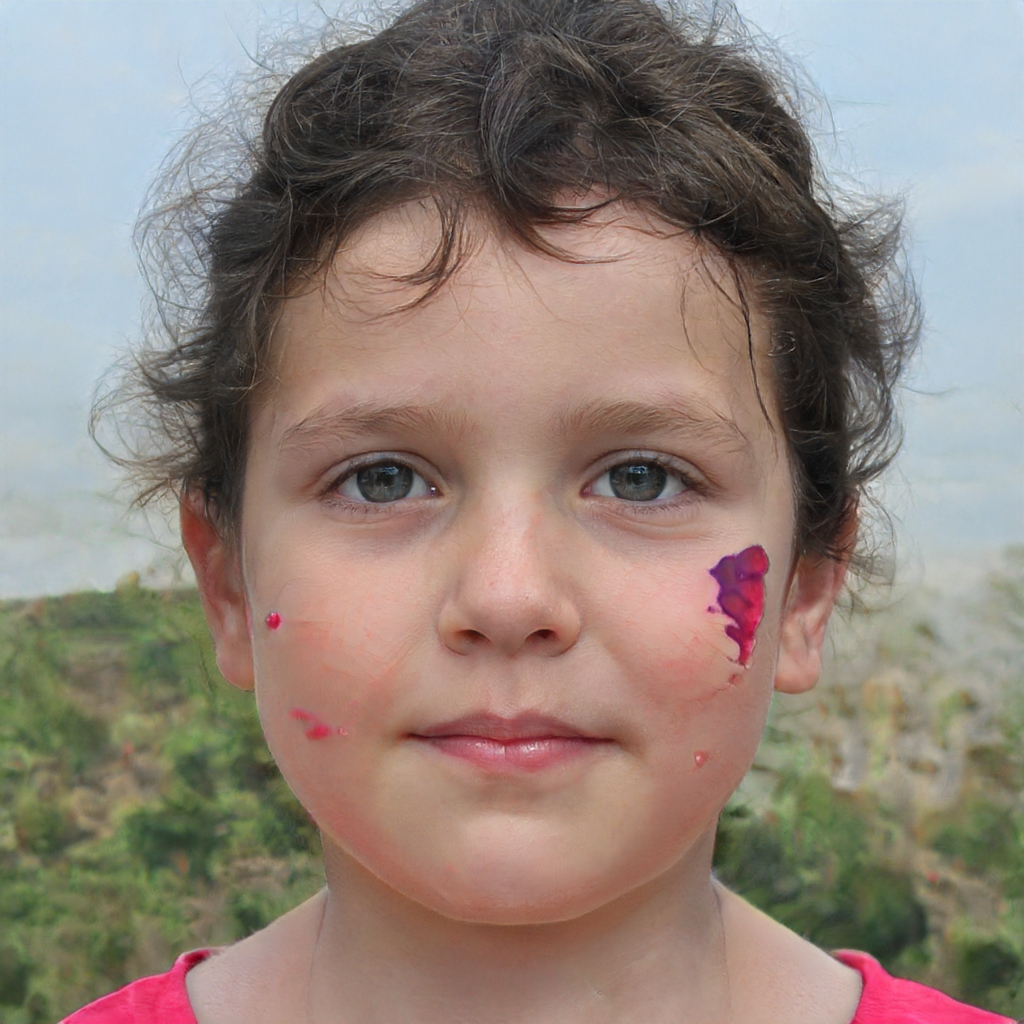
Gender: Female